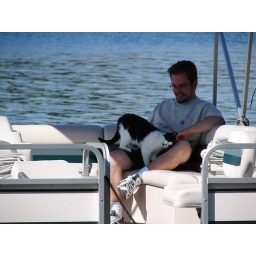
This is my son sitting on our boat in the evening... Oreo is having a loving moment.